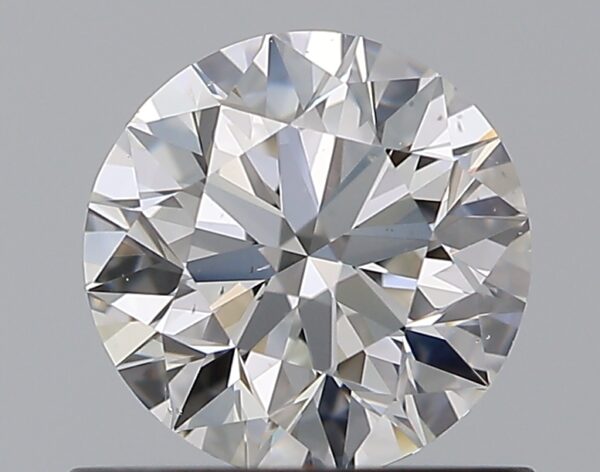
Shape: round
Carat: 0.7
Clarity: VS2
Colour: F
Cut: EX
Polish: EX
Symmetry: EX
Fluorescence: N
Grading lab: GIA
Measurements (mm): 5.64 x 5.68 x 3.54